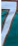
Number: 7